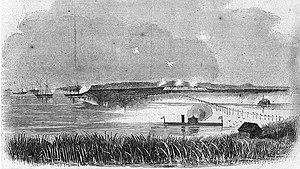
La première bataille de Fort McAllister est une série d'attaques navales qui se déroulent du 27 janvier au 3 mars 1863, dans le comté de Bryan, Géorgie, pendant la guerre de Sécession. Le commandant de l'escadre du blocus de l'Atlantique Sud, le contre amiral Samuel F. Du Pont décide de tester des opérations des nouveaux monitors contre le fort McAllister avant de mener une opération navale majeure contre Charleston, Caroline du Sud.
Robert Houstoun Anderson est un officier d'infanterie de l'armée des États-Unis, puis de cavalerie et d'artillerie dans l'armée des États Confédérés pendant la guerre de Sécession. Après la guerre, il sert comme chef de la police de la ville de Savannah pendant 23 ans, et joue un rôle important lors de la réunification des activités avec sonalma mater, l'académie militaire des États-Unis à West Point, New York.